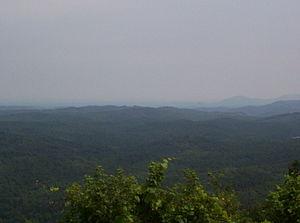
Le Cherohala Skyway, parfois également appelée Overhill Skyway, est une route pittoresque de 69 km qui relie Tellico Plains dans le Tennessee et Robbinsville en Caroline du Nord, dans le sud-est des États-Unis.